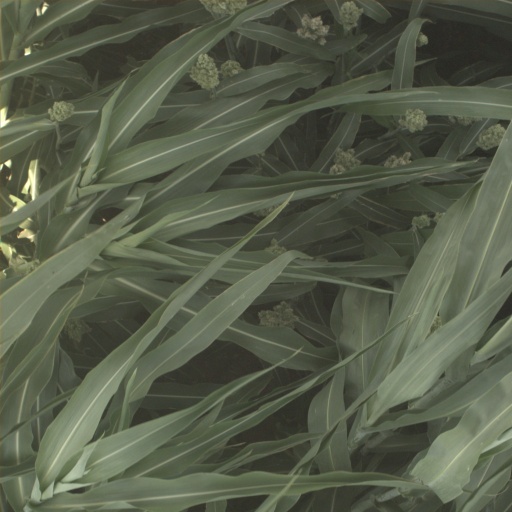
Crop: sorghum